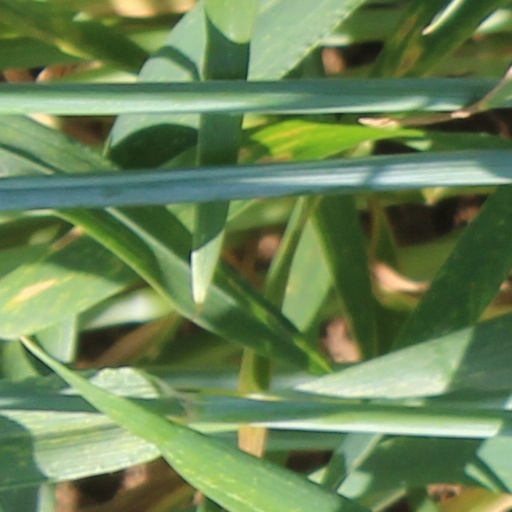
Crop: wheat